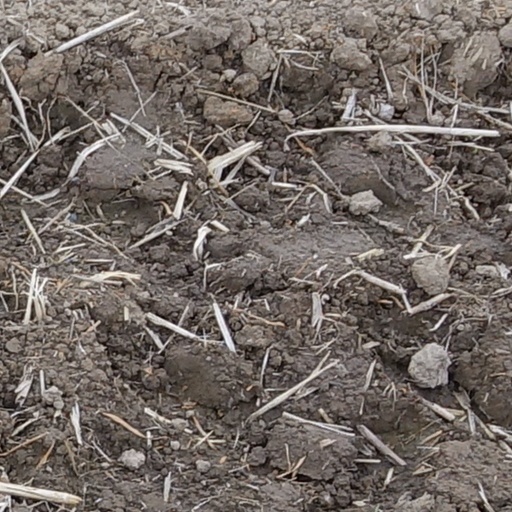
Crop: wheat